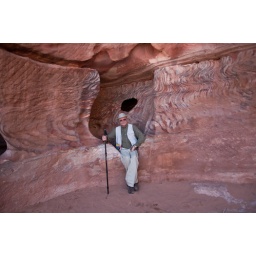
The Photographer, sitting in an alcove in a house carved into the sandstone, a riot of colors